Metrodan Beersheba

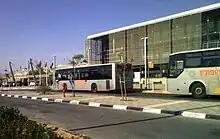
Metrodan and Metropoline Buses at the Be'er Sheva North Railway Station

Metrodan Beersheba Ltd. was an Israeli bus company. It is owned, among others, by Tour Bus. Metrodan operated the urban bus lines within Beersheba from 2003 to 2016.